Oquirrh Mountain Utah Temple

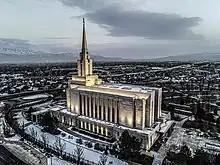
Oquirrh Mountain Utah Temple

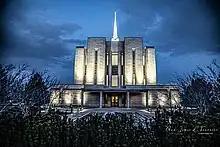
Oquirrh Mountain Utah Temple

The Oquirrh Mountain Utah Temple was built on a bluff on the edge of the Daybreak Community. The property was donated to the church by Kennecott Land, a portion of a company that mines copper and precious minerals from the Oquirrh Mountains, a few miles west of the temple. The building features a single stone spire high, topped by a statue of the angel Moroni. Ground was broken for construction by church president Gordon B. Hinckley on December 16, 2006. After originally being known as the "South Jordan Utah Temple," an update to become the "Oquirrh Mountain Utah Temple" was announced at the groundbreaking.